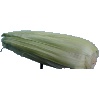
Label: Corn Husk 1